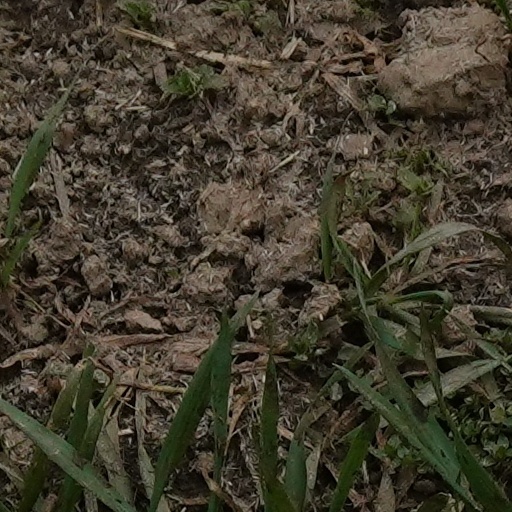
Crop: wheat